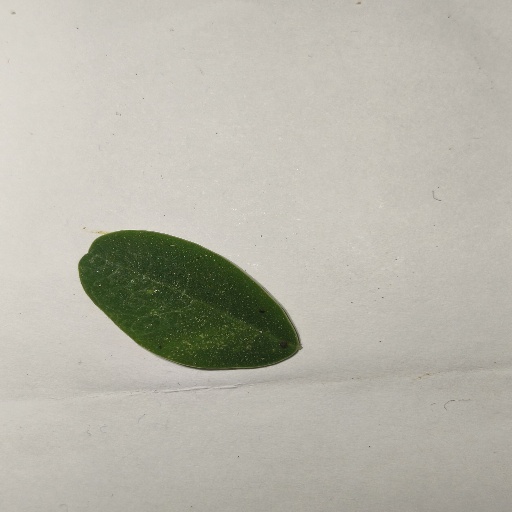
Species: Sojina
Leaf condition: Healthy Leaf